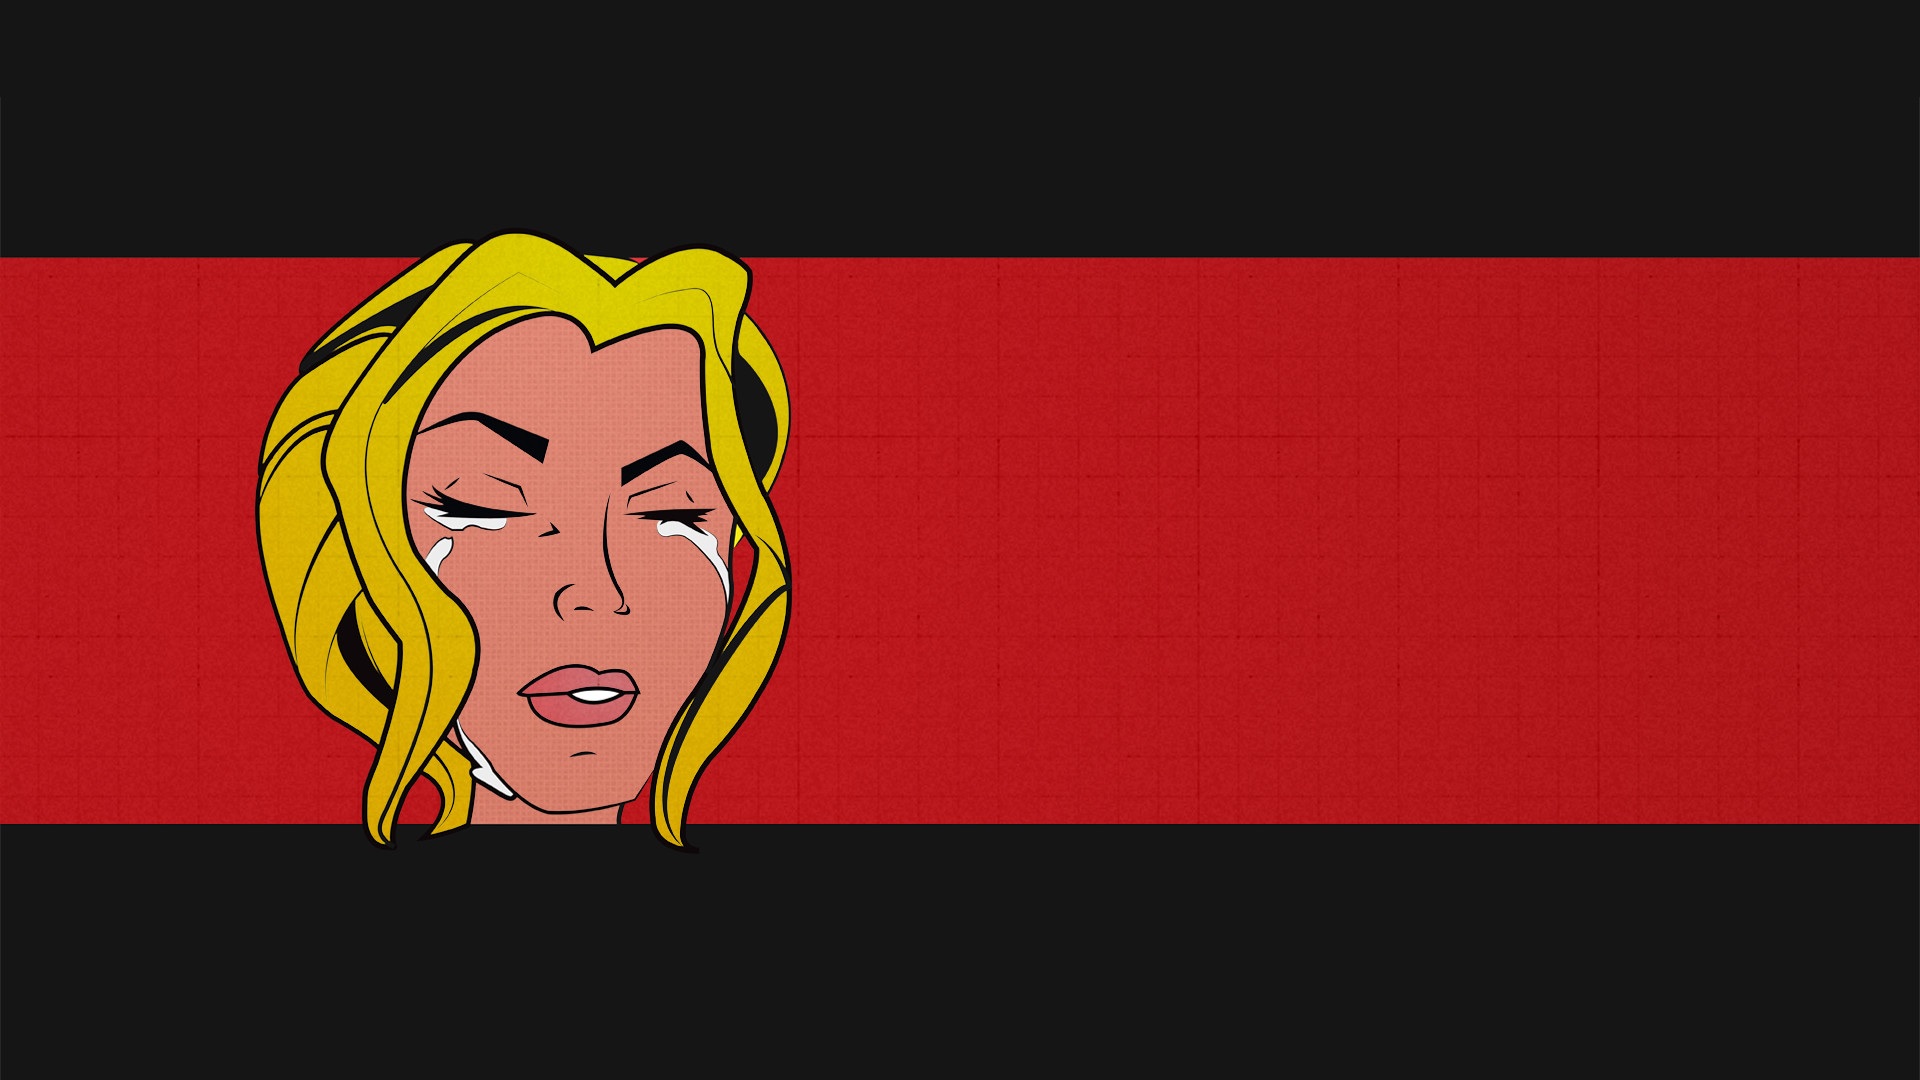
red, color, brand, illustration, text, au, cartoon, screenshot, arthureads, not onurka